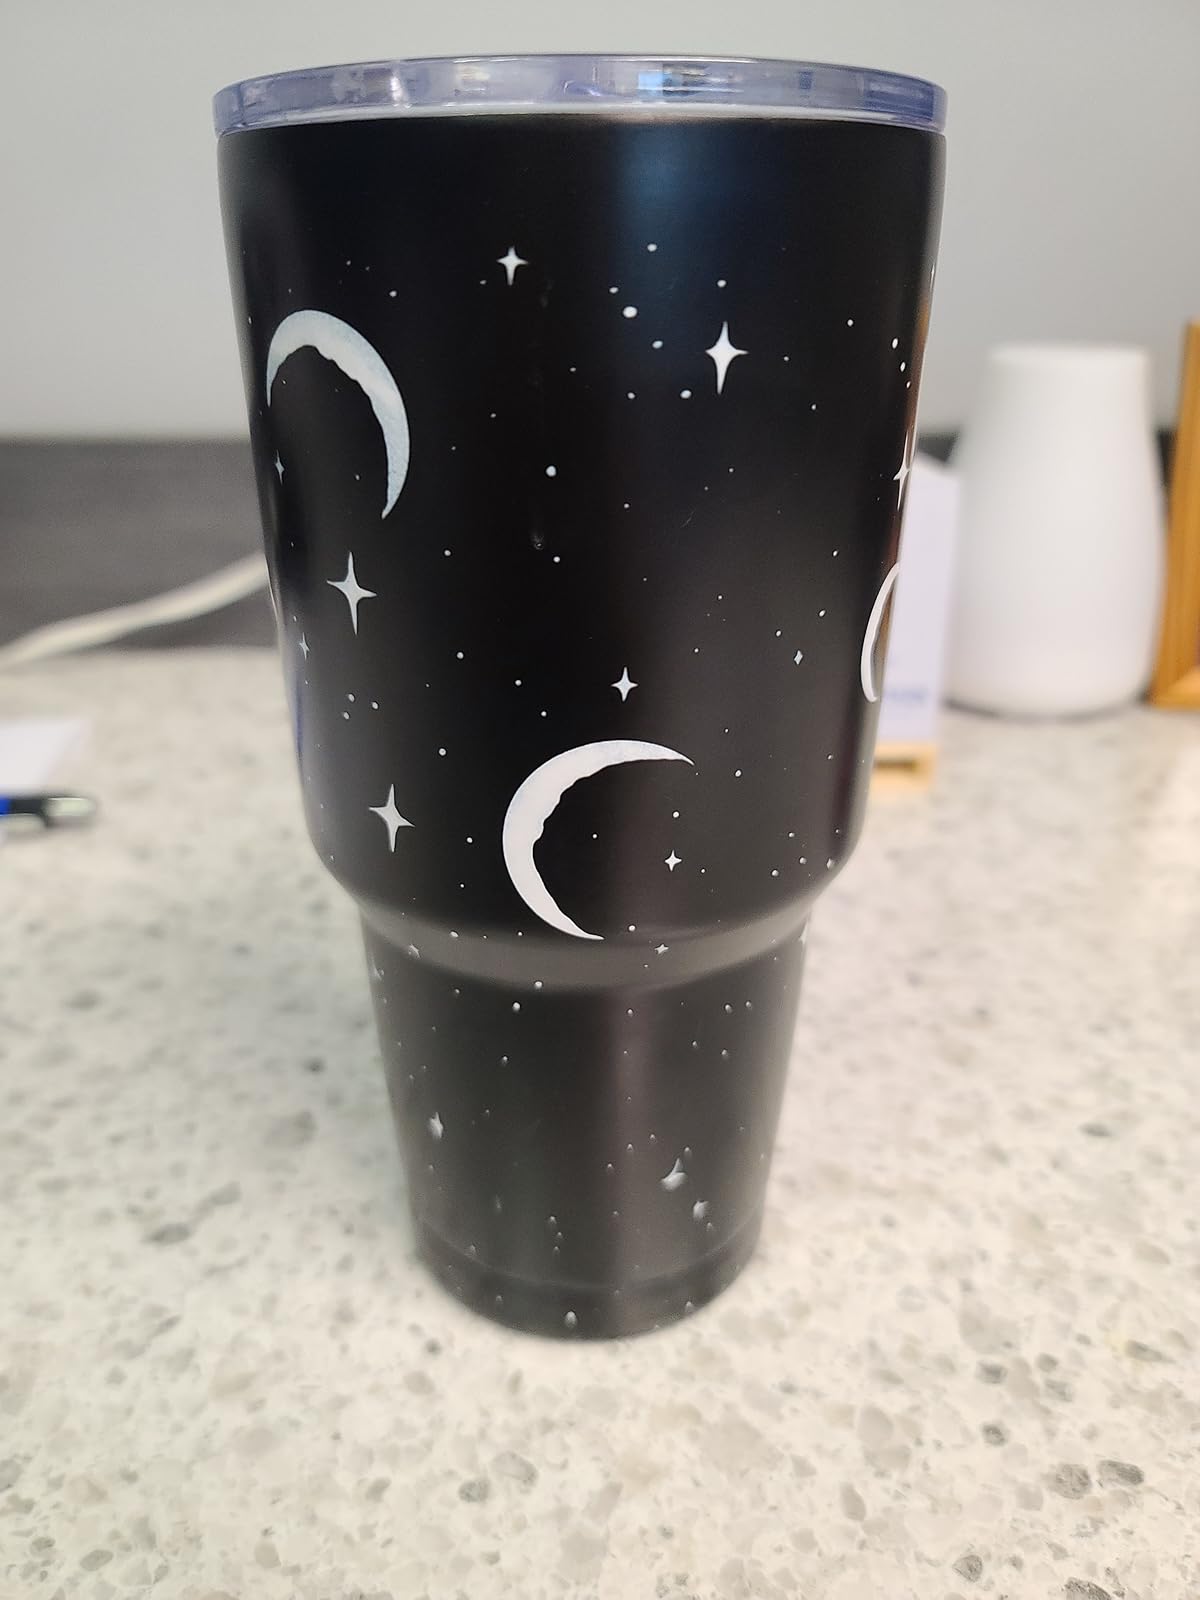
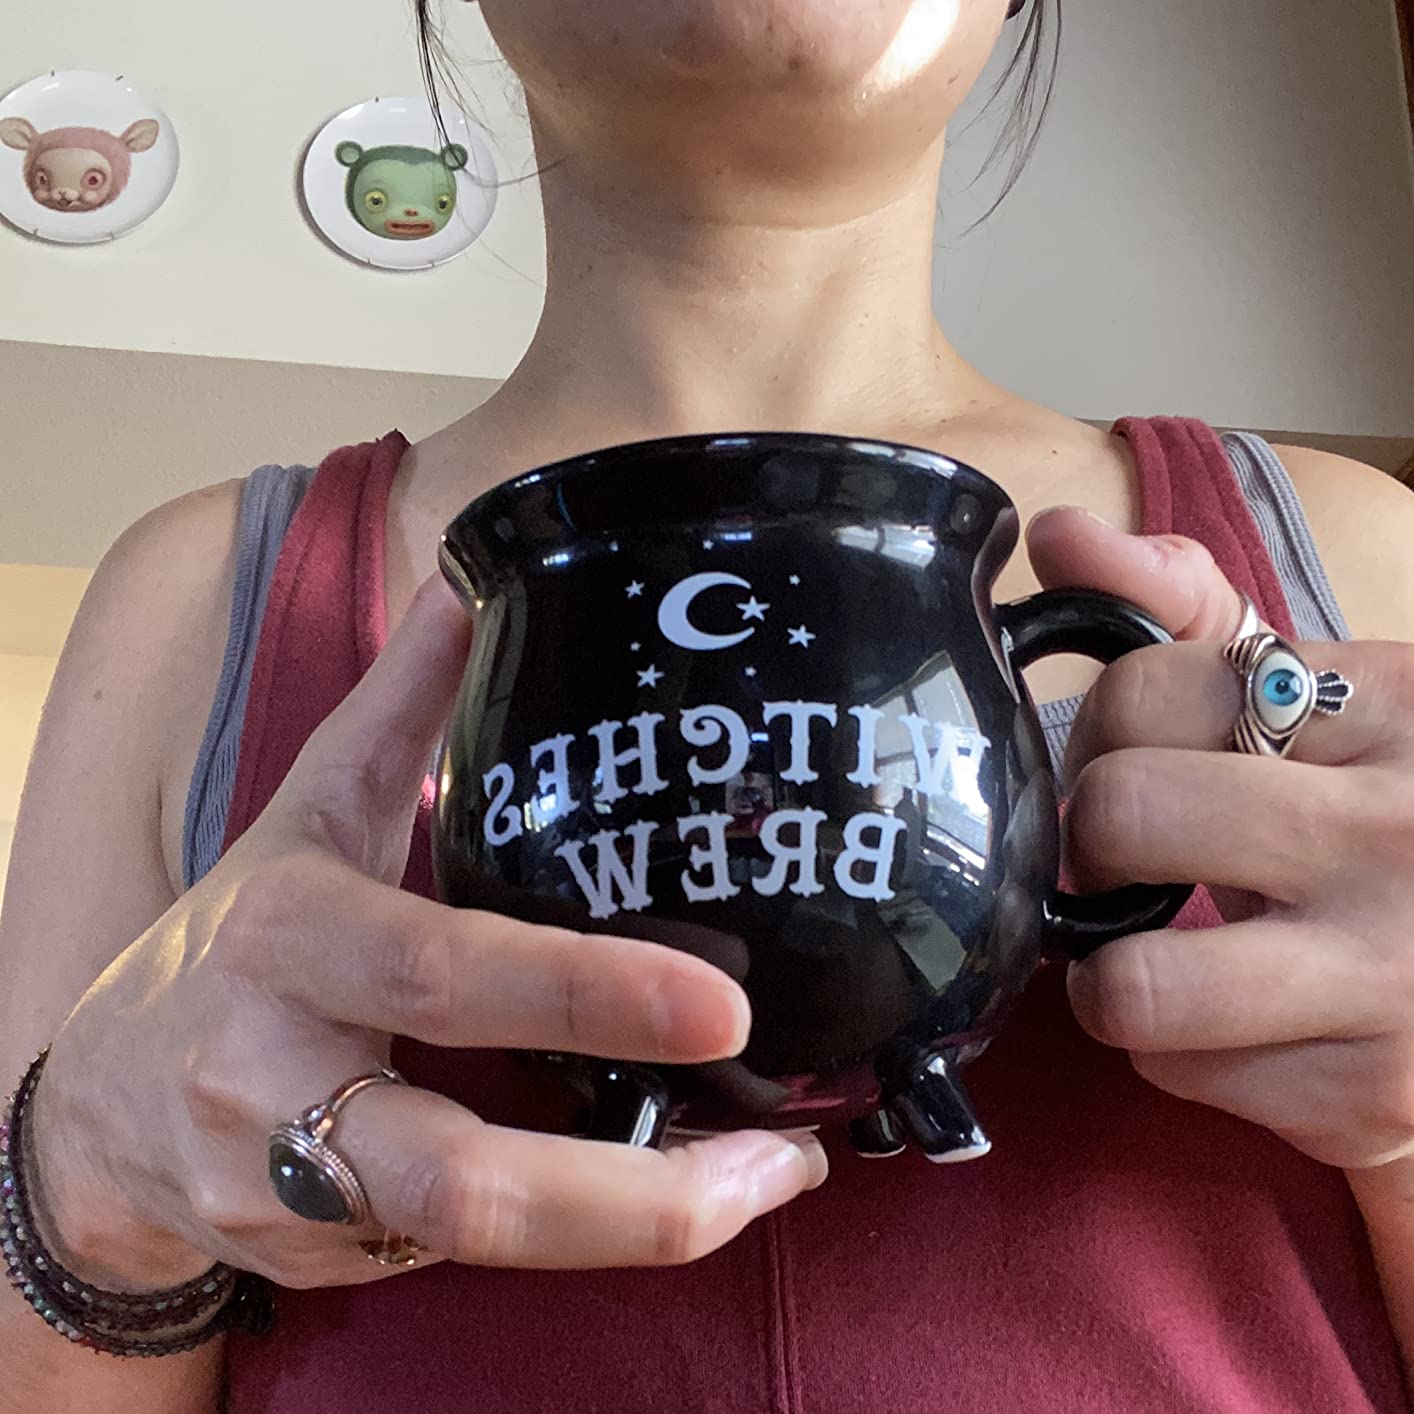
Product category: items_mug
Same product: no